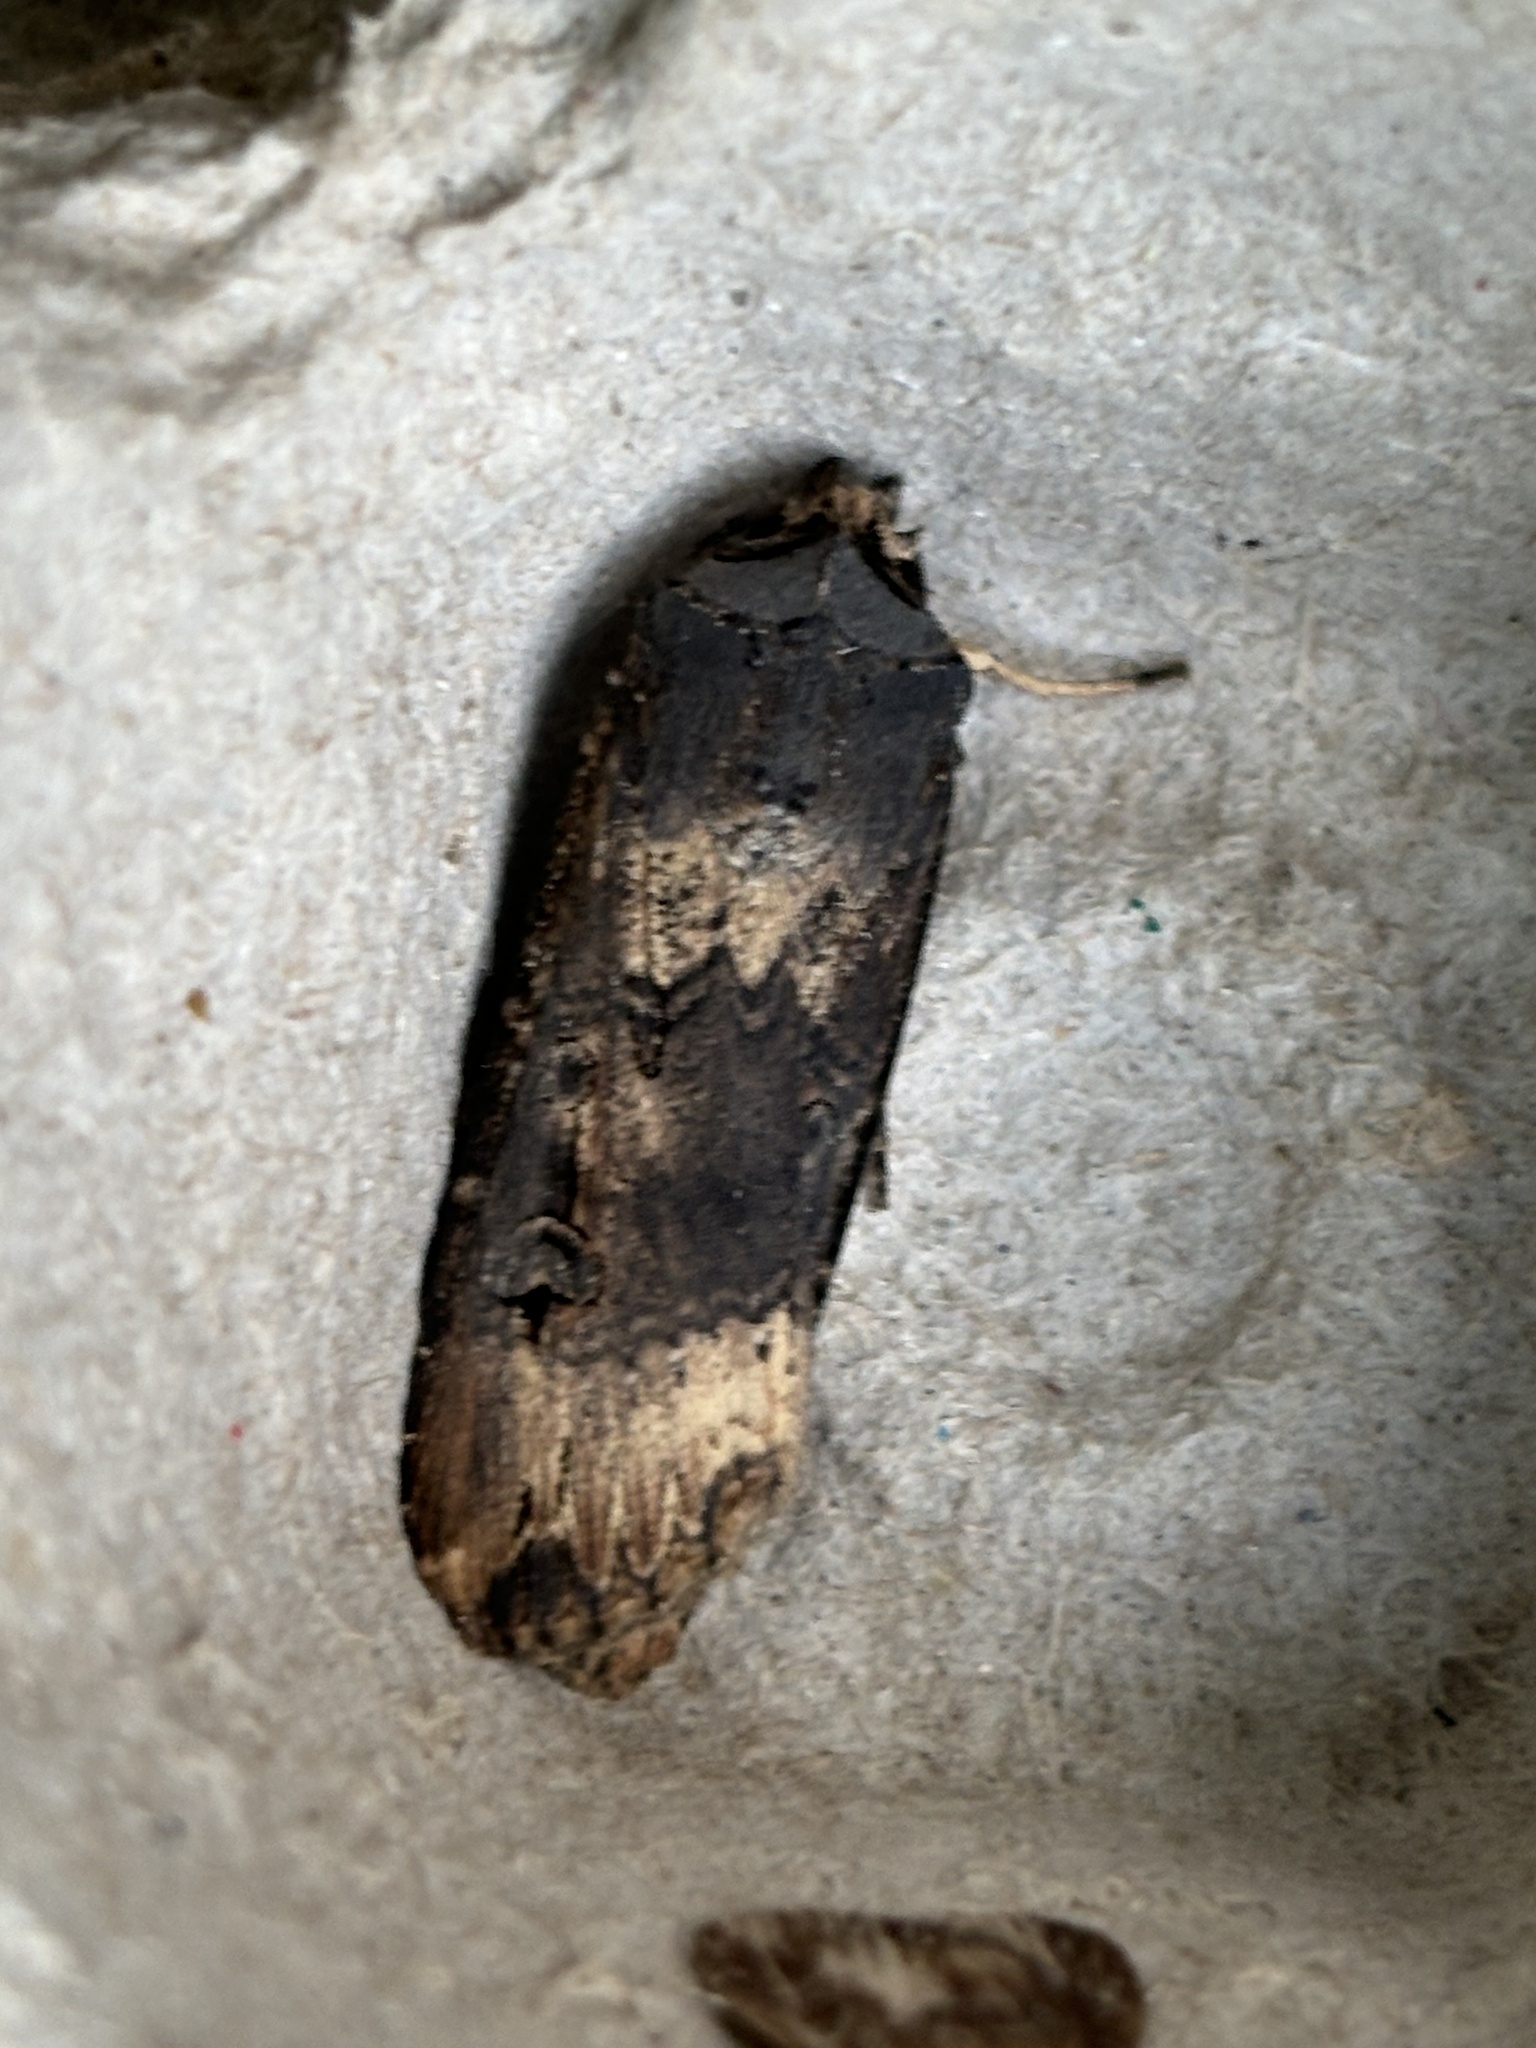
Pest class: cutworms